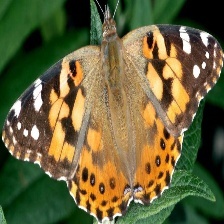
Species: PAINTED LADY
Butterfly family (ImageNet category): admiral